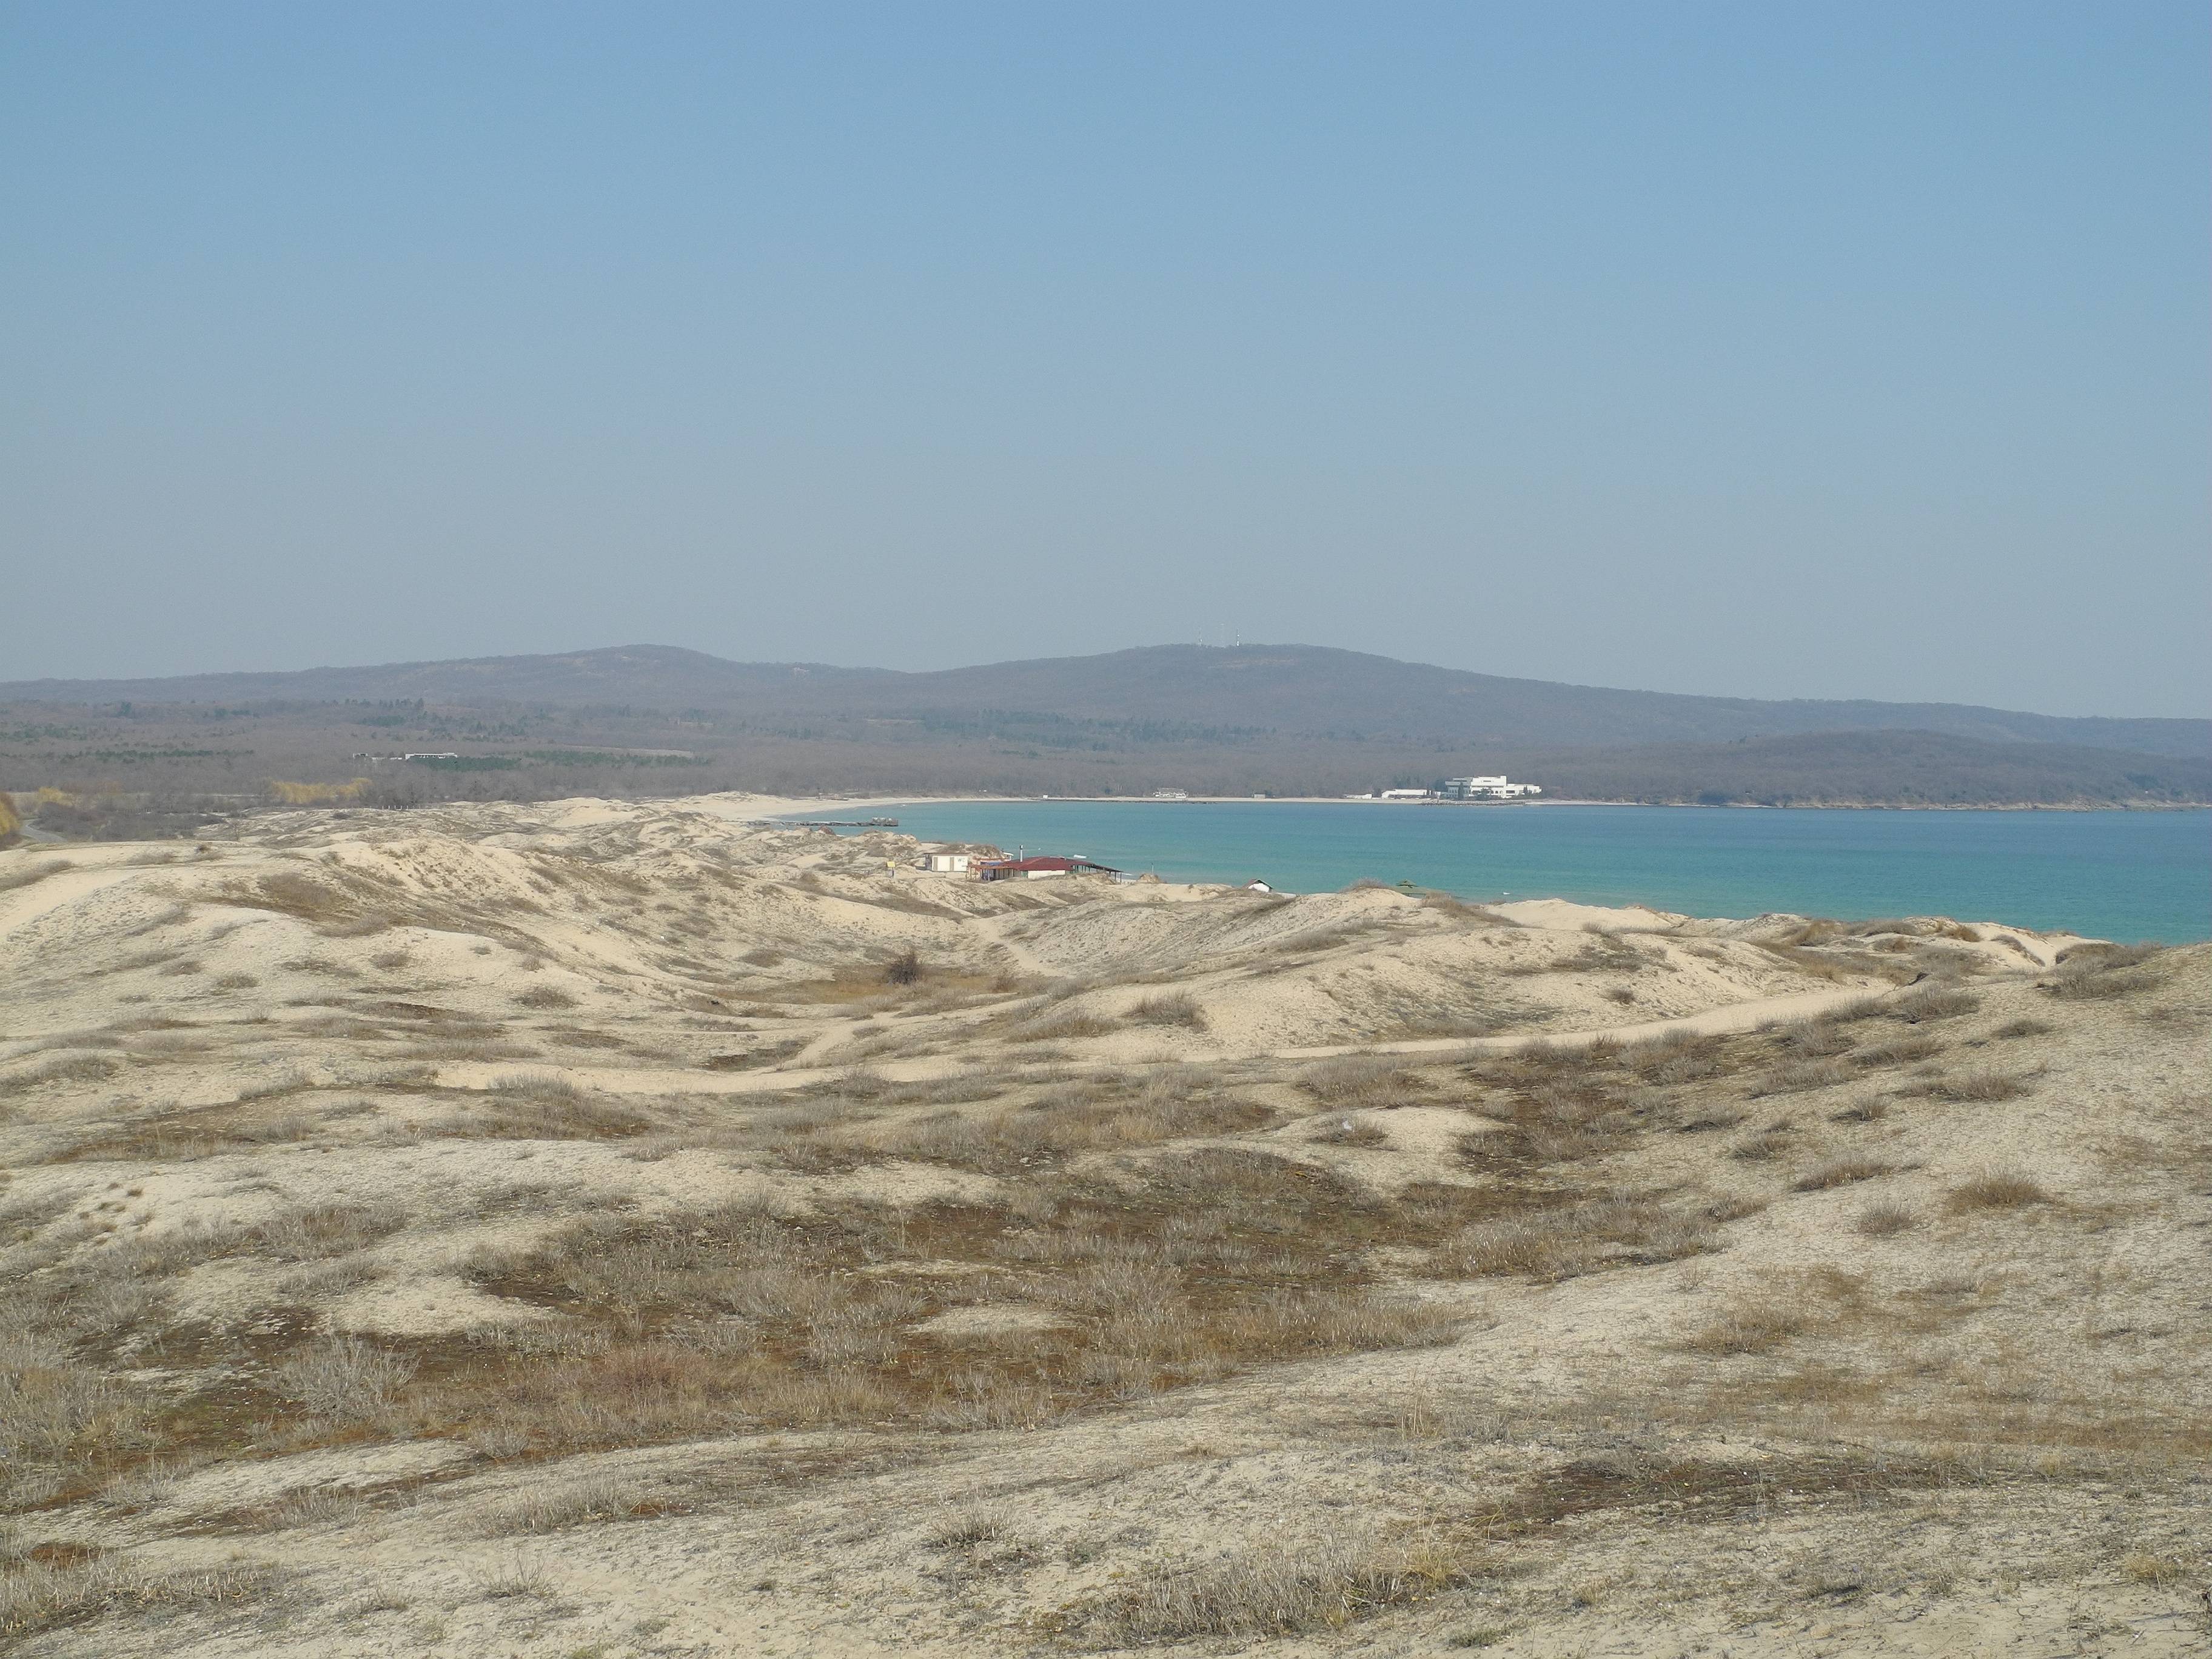
beach, sea, coast, sand, shore, europe, bay, nikon, terrain, body of water, d80, habitat, cape, nikond80, coolpix, p7100, nikonp7100, bulgaria, primorsko, natural environment